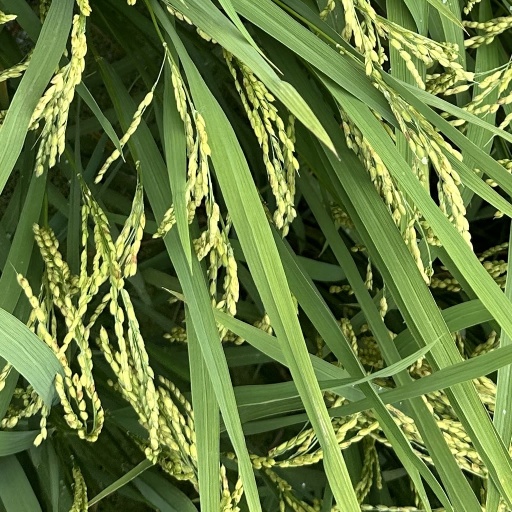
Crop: rice